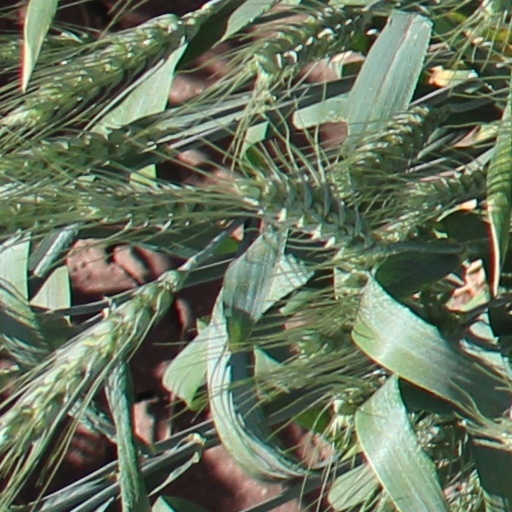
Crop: wheat